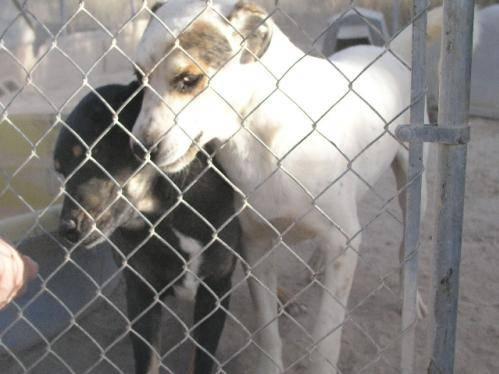
dog